Sierra Martés

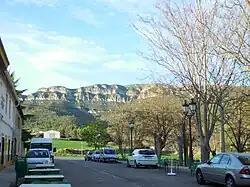

Sierra Martés or Sierra de Martés (Valencian Language: "Serra de Martés") is a mountain range settled alongside the Valencian comarques of Requena-Utiel and Hoya de Buñol, province of Valencia (east Spain). Is one of the last Iberica formations, nowadays just there the Caroig's calcareous platform split by the Jucar River viaduct